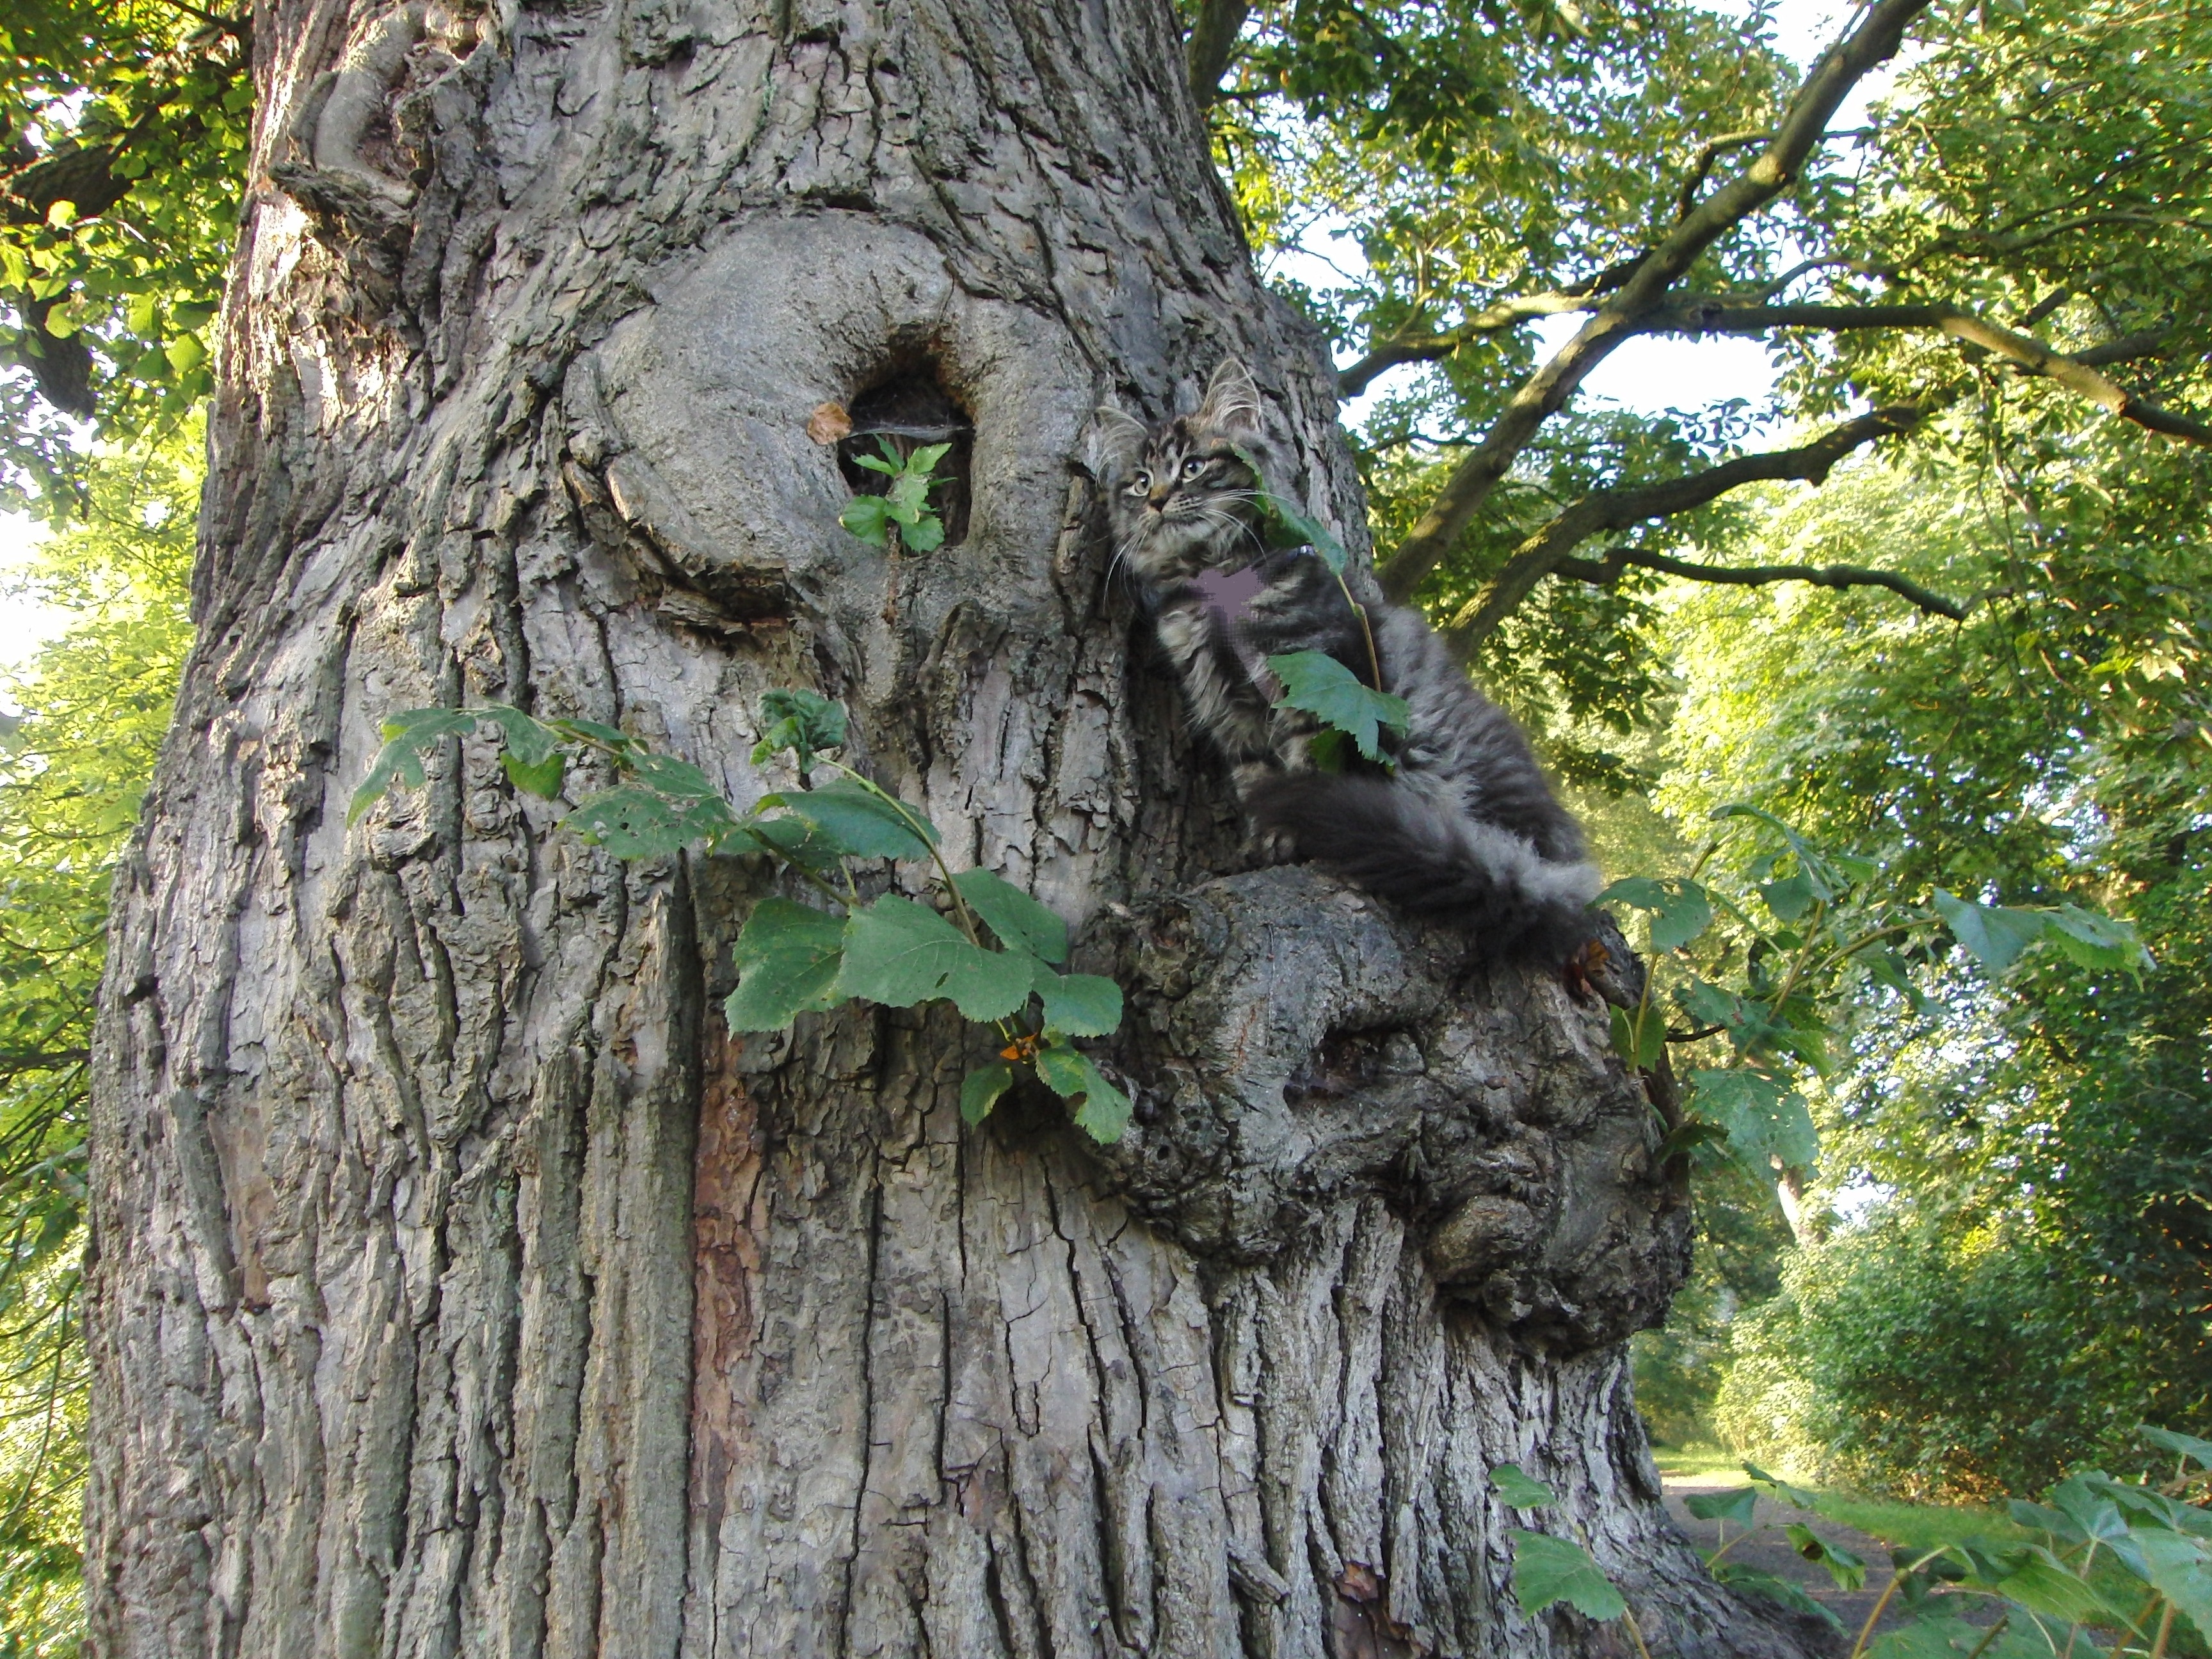
tree, branch, plant, trunk, jungle, cat, peace, sculpture, art, woodland, picture puzzle, eintracht, woody plant, in accordance